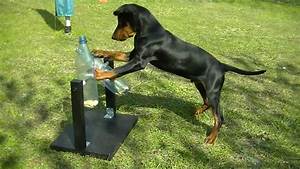
Label: dog